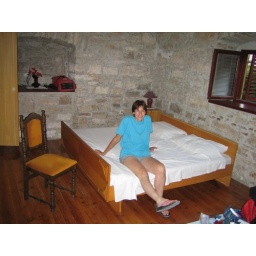
Look at window - stone wall is over 2 feet think.